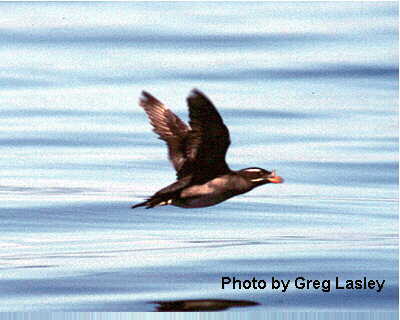
a bird with brown tones all over and a striped head with a stout beaka bird with a very large orange bill which has a protrusion near the superciliary and brown covering its body.
this bird is nearly all brown with white strips on its neck and nape.
black bird with peach belly and bread with black and white srtiped head.
the bird has black secondaries and a long orange bill.
this bird has brown wings, a white cheek patch and eye brow, and a short yellow-orange bill.
a small, mostly black bird with a short tail, white nape and malar stripe, and a bright orange and red bill.
this bird is black with brown and has a long, pointy beak.
this bird has an orange bill with black crown and white malar stripe.
the malar stripe and eyebrows have a distinctive white color that stands out from the brown/black body.
Species: Rhinoceros Auklet